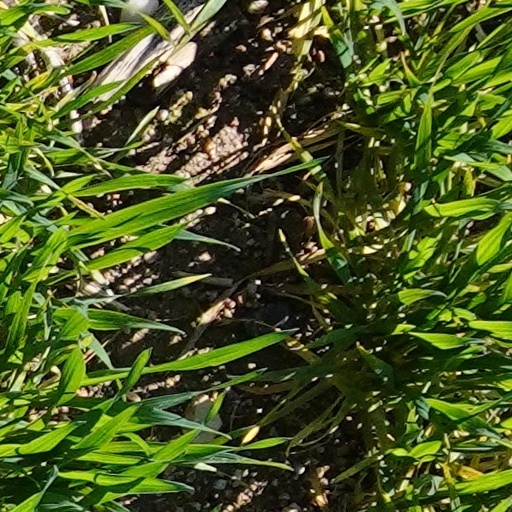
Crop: wheat